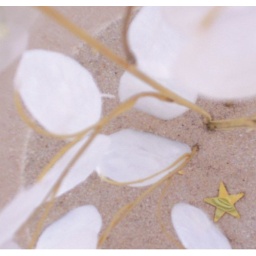
golden star under the white tree